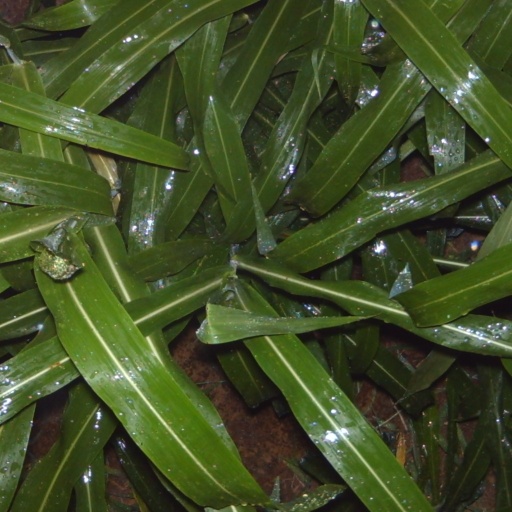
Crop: sorghum